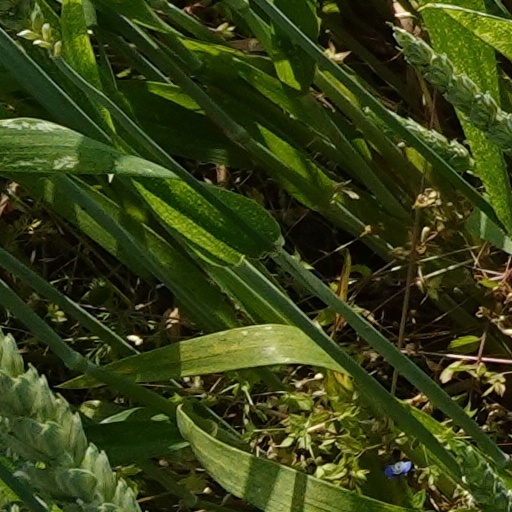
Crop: wheat